Frederick VI of Denmark

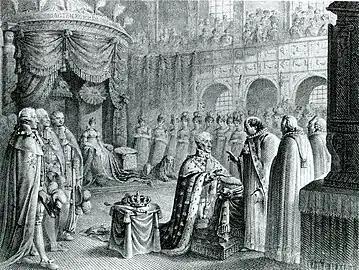
The anointment of King Frederick VI at Frederiksborg Palace on 31 July 1815. The ceremony was postponed due to the Napoleonic Wars.

After Crown Prince Frederick was declared of legal majority and assumed the regency in 1784, the Danish royal court started to make inquiries to arrange a marriage for him. There was speculation that he was to marry a Prussian princess, a choice supported by his step-grandmother Juliana Maria and her brother-in-law Frederick the Great. To demonstrate his independence, however, he personally selected his first-cousin Marie Sophie of Hesse-Kassel, a member of a German family with close marriage links with the royal families of both Denmark-Norway and Great Britain. They married in Gottorp on 31 July 1790 and had eight children. Their eldest daughter, Princess Caroline married her father's first cousin, Ferdinand, Hereditary Prince of Denmark. The youngest, Princess Wilhelmine, became the wife of the future Frederick VII of Denmark.